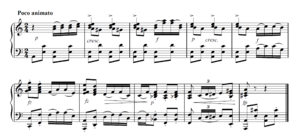
Edvard Grieg / Værker / Orkesterværker / Symfoni
Hovedtema i Griegs klaverkoncert, 3. sats
Edvard Hagerup Grieg var en norsk komponist og pianist. Han er en af de få nordiske komponister, som har opnået verdensberømmelse. Blandt hans mest kendte kompositioner er musikken til Henrik Ibsens Peer Gynt og klaverkoncerten i A-mol, hans eneste. Den fik ikke stor anerkendelse blandt kunst- og musikeliten, da den først udkom i 1868, men den fik hurtigt stor folkelig succes, specielt i USA. Den verdensberømte pianist Artur Rubinstein har i et interview fortalt, at han ikke anså koncerten som værende af væsentlig betydning, lige som de fleste i begyndelsen af 1900-tallet. Men han skiftede mening efter en middag med komponisten Sergej Rachmaninov, der roste den som den nok bedste klaverkoncert. A-mol-koncerten fik urpremiere i København i Casinos store sal. Grieg donerede penge fra koncerten til opførelsen af Unitarernes Hus på Østerbro.